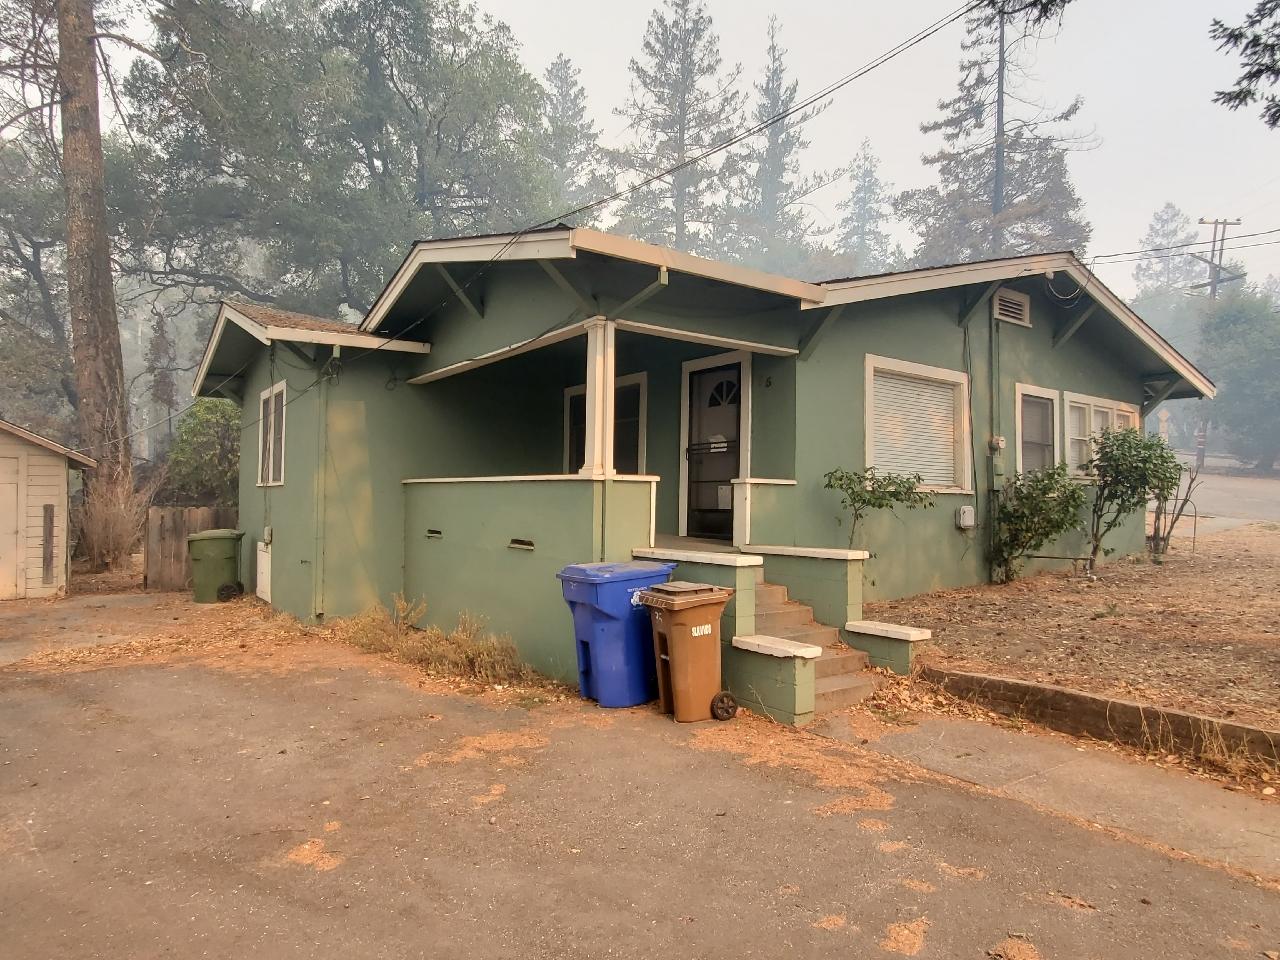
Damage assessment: no_damage